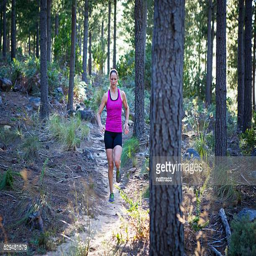
female in pink running through a forest early morning